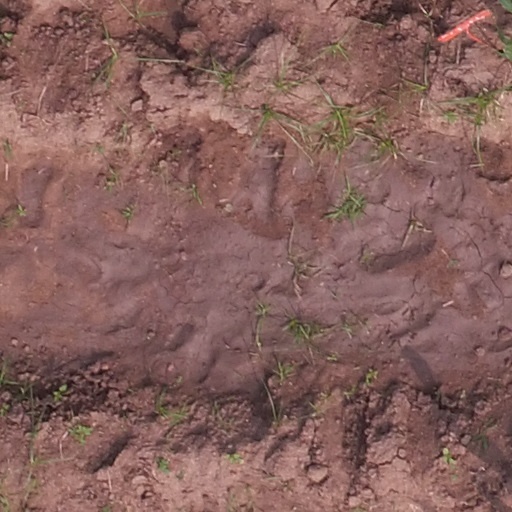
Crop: maize; corn